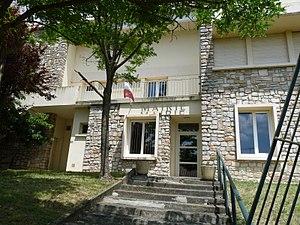
Mairie de Ségreville, Haute-Garonne, France
Ségreville est une commune française située dans le département de la Haute-Garonne, dans la région Occitanie.